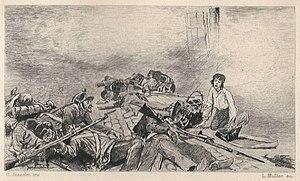
Gavroche ramasse des cartouches. Gravure de Louis Muller (1864-19..) d'après une eau-forte de Pierre Georges Jeanniot pour Les Misérables de Victor Hugo, Paris, Émile Testard et Cie (dite «